RFL League One

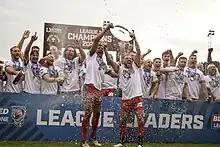
Keighley Cougars celebrating winning the competition in 2022

In 2014 expansion and restructure took place with 5 teams relegated from the Championship and Coventry Bears added to expand the league to 14 teams, which was then renamed League 1. A new playoff structure was also introduced with two teams being promoted to the Championship. In 2015 the League 1 Cup was introduced as an additional competition for League 1 clubs. In 2016 Toulouse Olympique joined the league, bringing the total number of teams to 15. Toronto Wolfpack joined the league in 2017, bringing the total number of teams to 16.